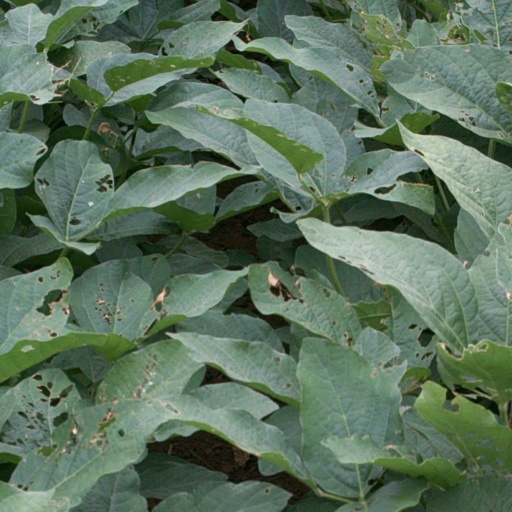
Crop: soybean